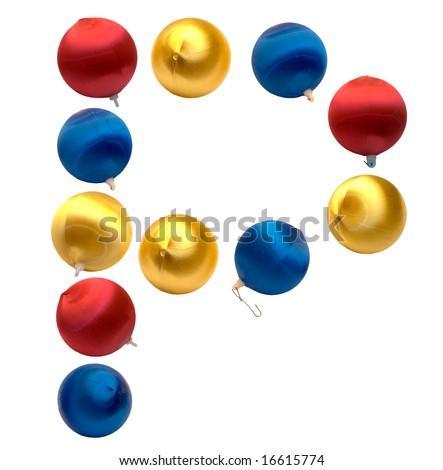
the letter p spelled using balls , isolated on a white background